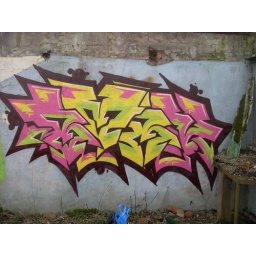
in the monkey house